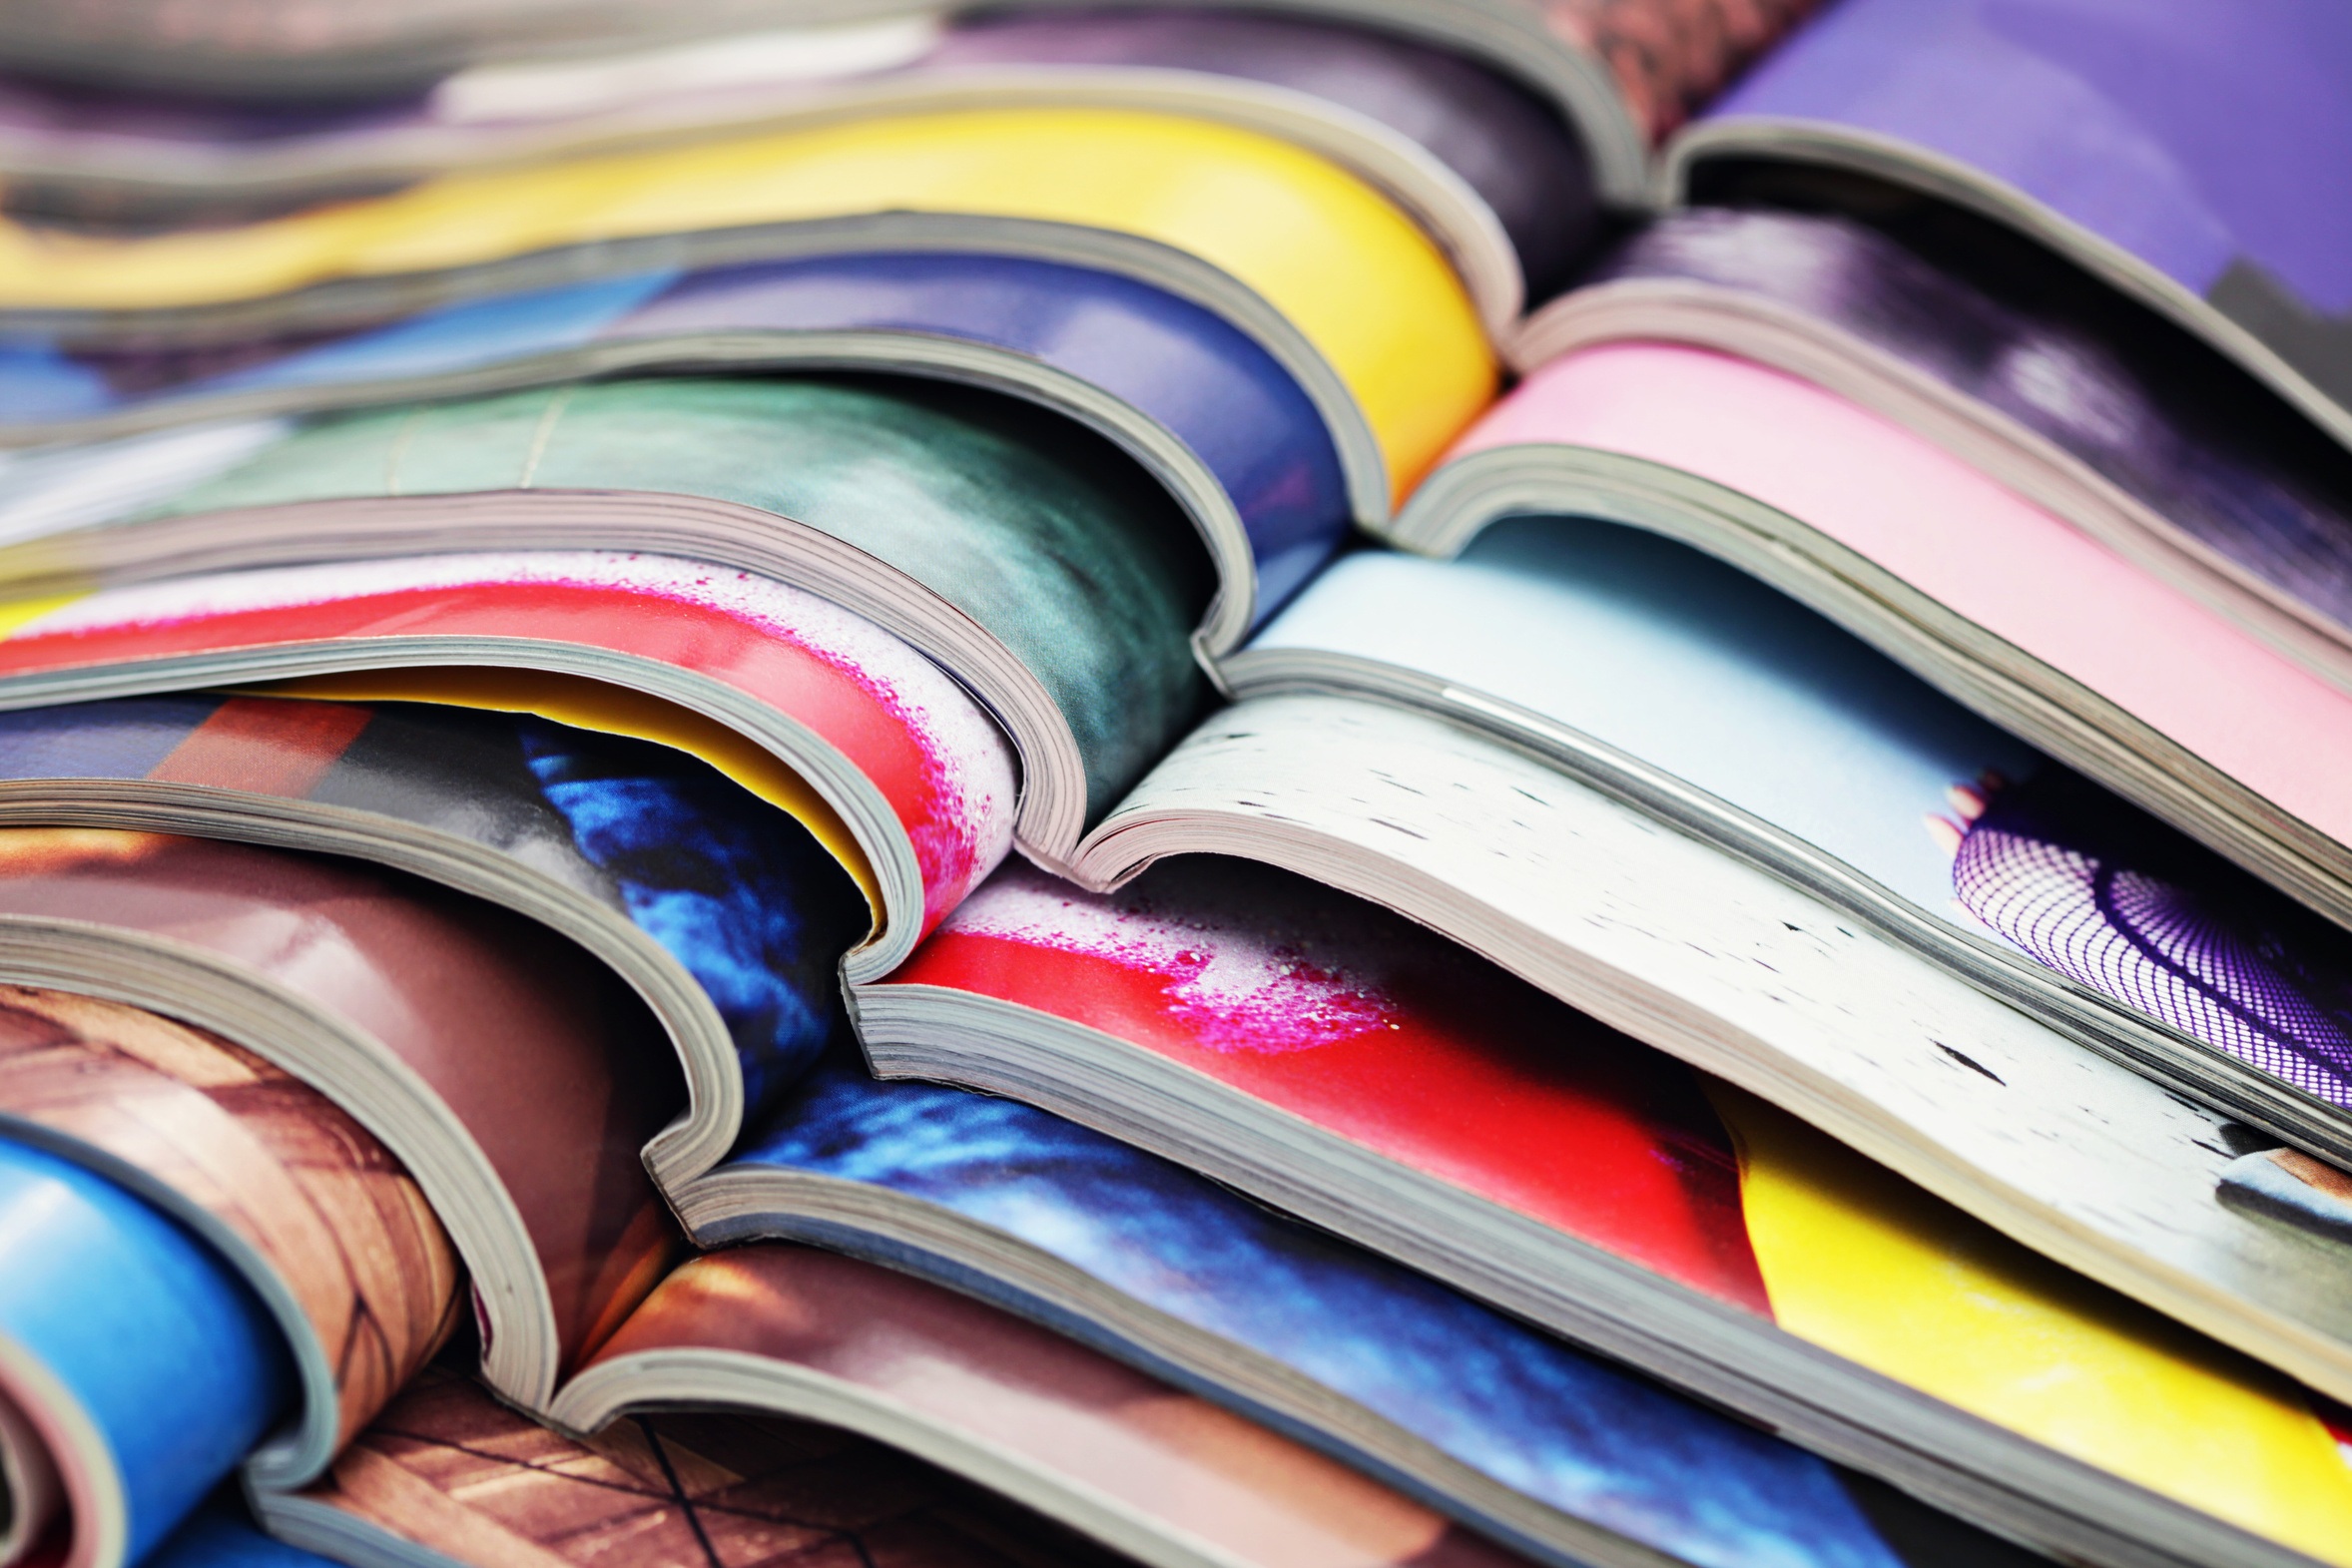
magazine, color, blue, colorful, page, material, textile, art, colors, media